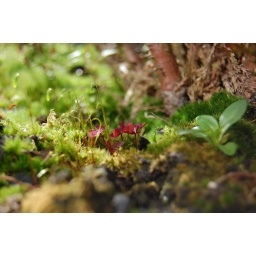
Forest in a plant pot